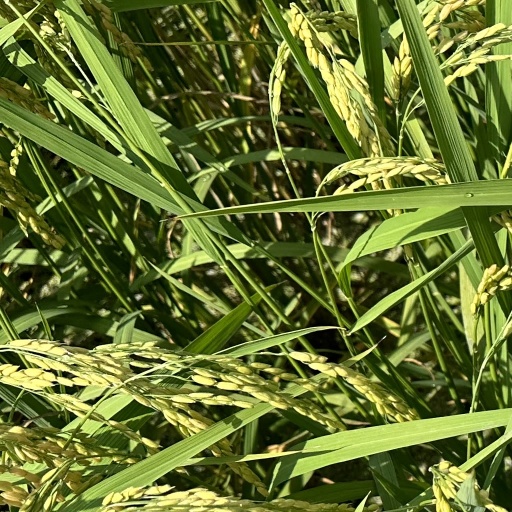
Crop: rice